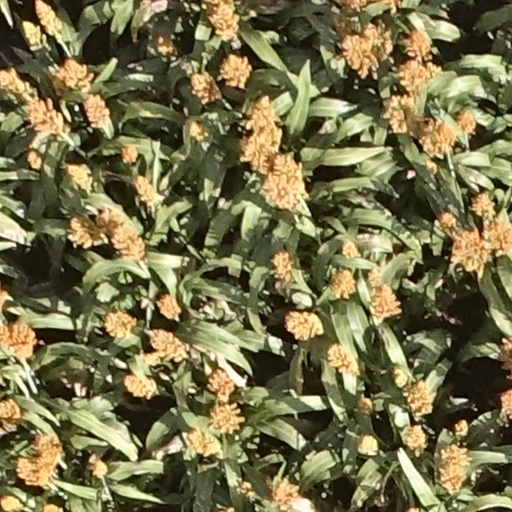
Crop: sorghum